George Mason Memorial

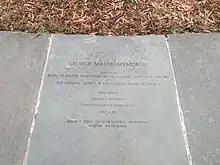
Memorial inscription

The circular hedges and pool are supported by a trellis that curves around the back of the memorial. Underneath the trellis are three walls with inscriptions that are high, which include the following quotes: